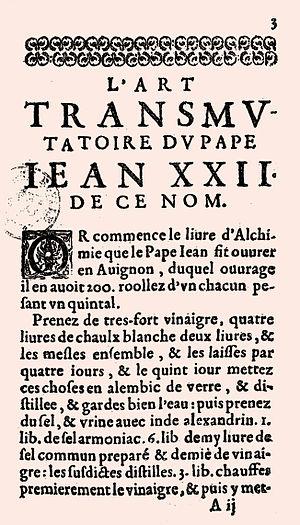
Première page de l'Art transmutatoire de Jean XXII
Jacques Duèze, né en 1244 à Cahors, mort en 1334 à Avignon, issu d'une famille de la bourgeoisie aisée de Cahors, devient le 196ᵉ pape de l’Église catholique en 1316 sous le nom de Jean XXII.